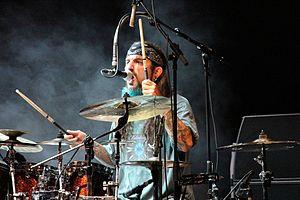
Michael Stephen Portnoy alias Mike Portnoy est un batteur de rock et metal progressif américain né le 20 avril 1967 à Long Beach. Il est connu pour avoir été de 1985 à 2010 le batteur du groupe de metal progressif Dream Theater.